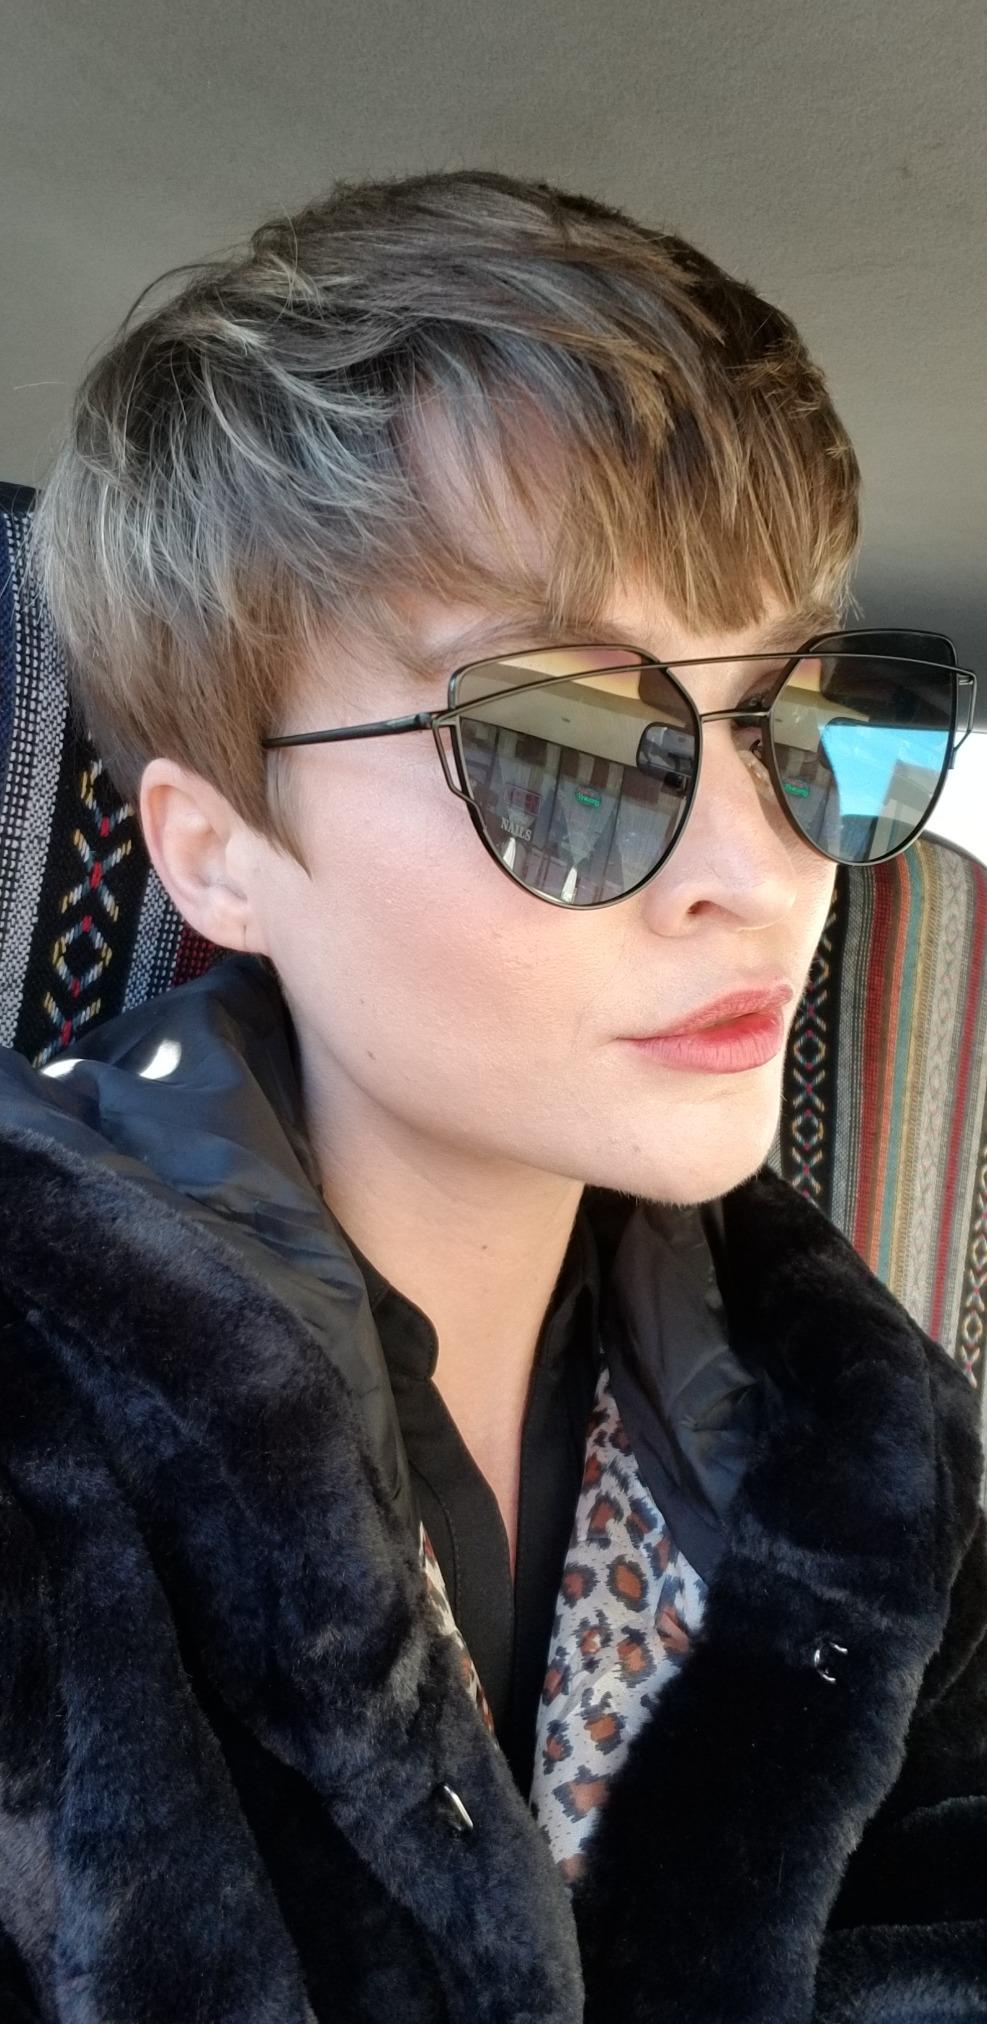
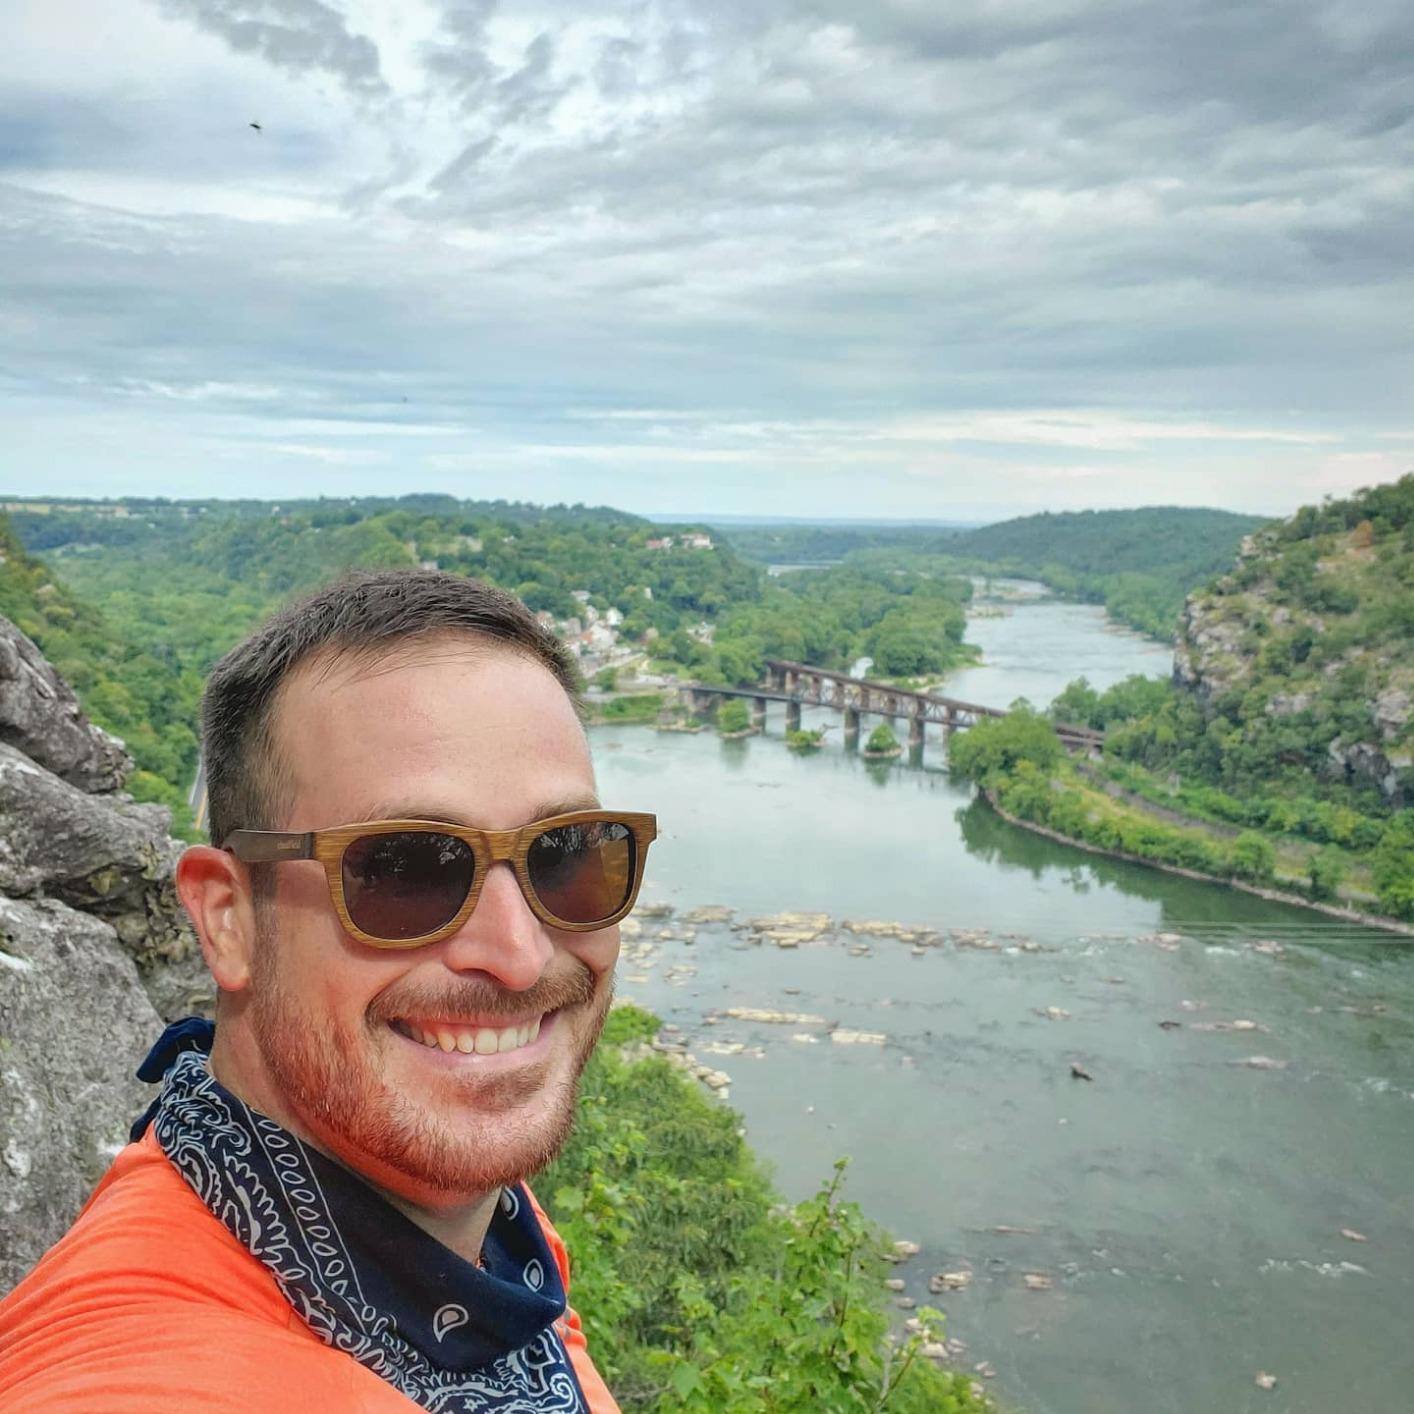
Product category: accessories_sunglasses
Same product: no